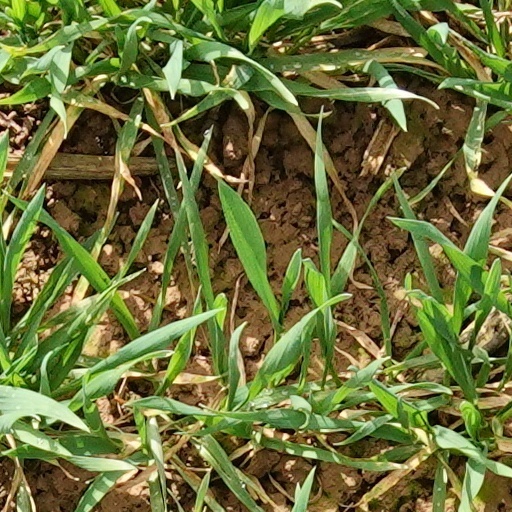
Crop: wheat